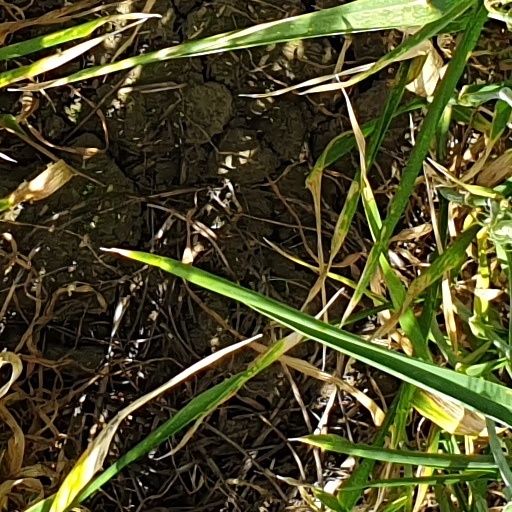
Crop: wheat